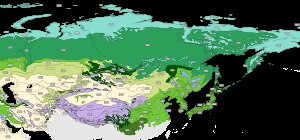
Palæarktiske zone / Palæarktiske økoregioner på landjorden
Østlige, palæarktiske biomer (med numre)
Den palæarktiske zone en én af de 8 økozoner, som Jordens overflade er inddelt i.